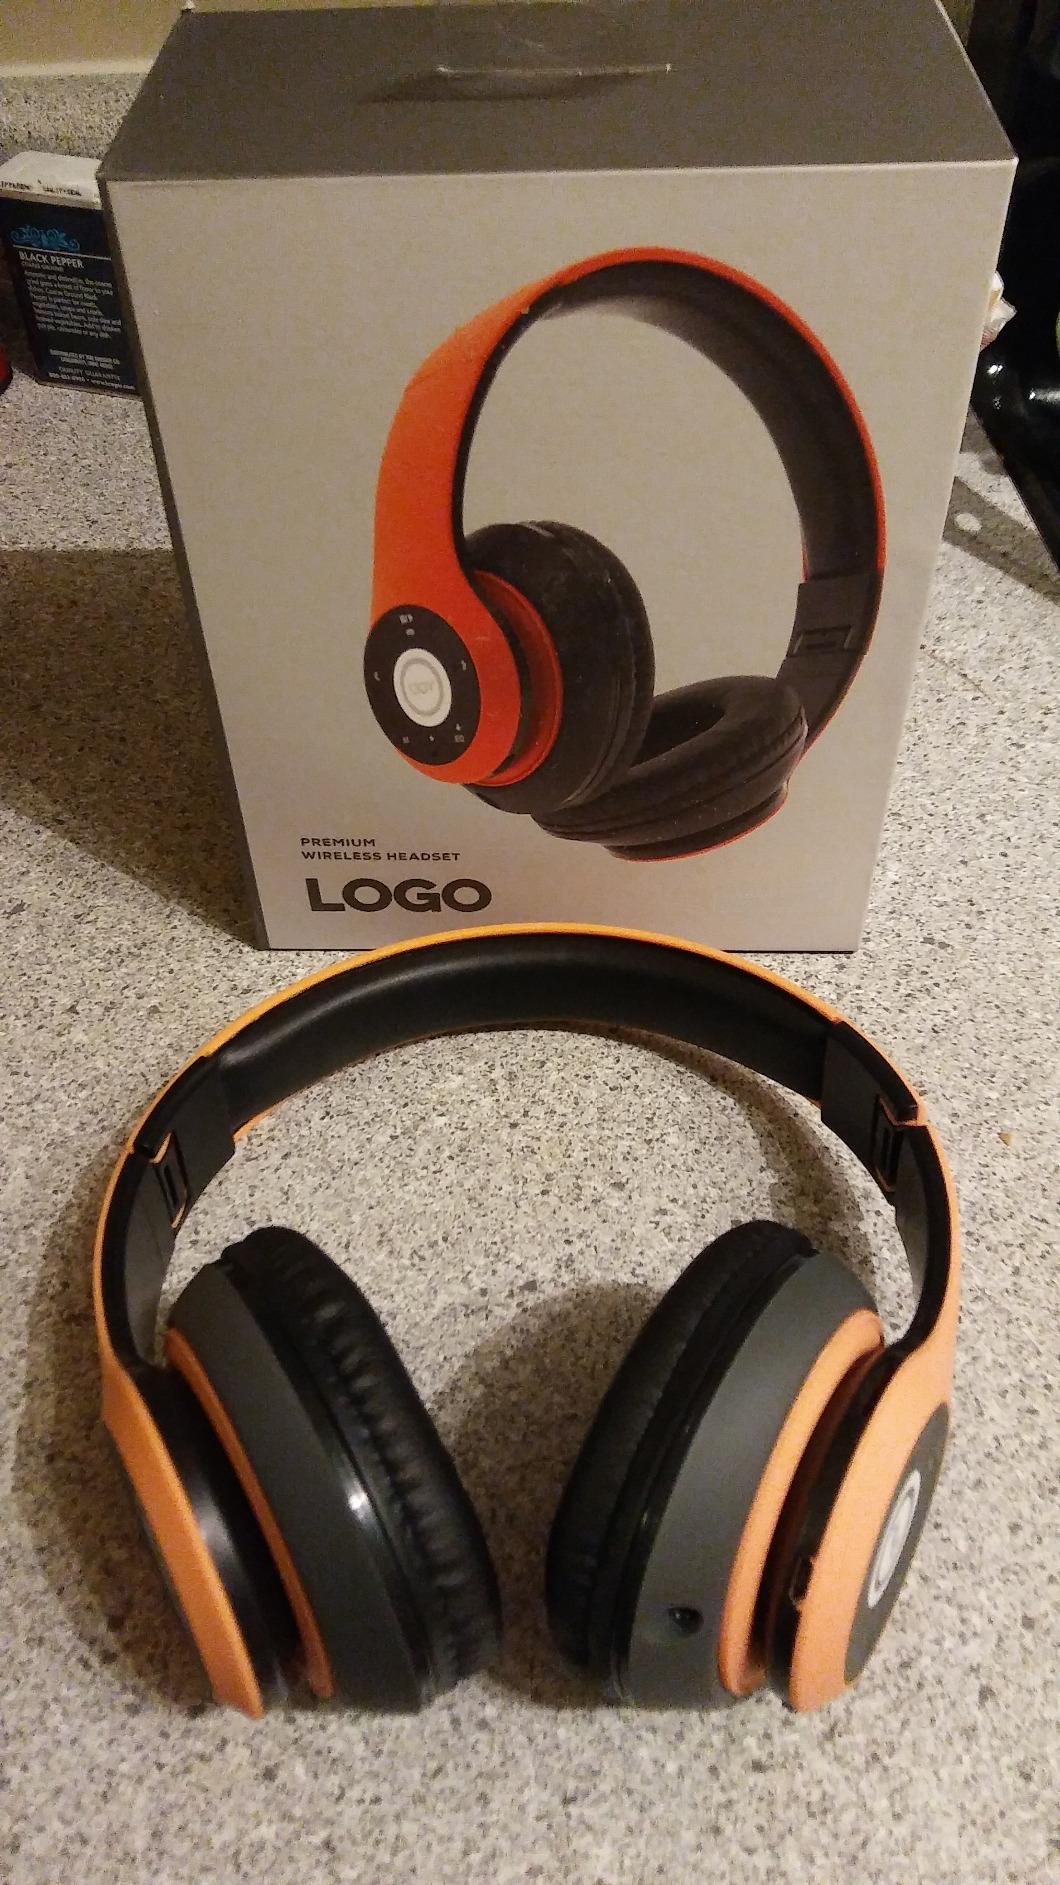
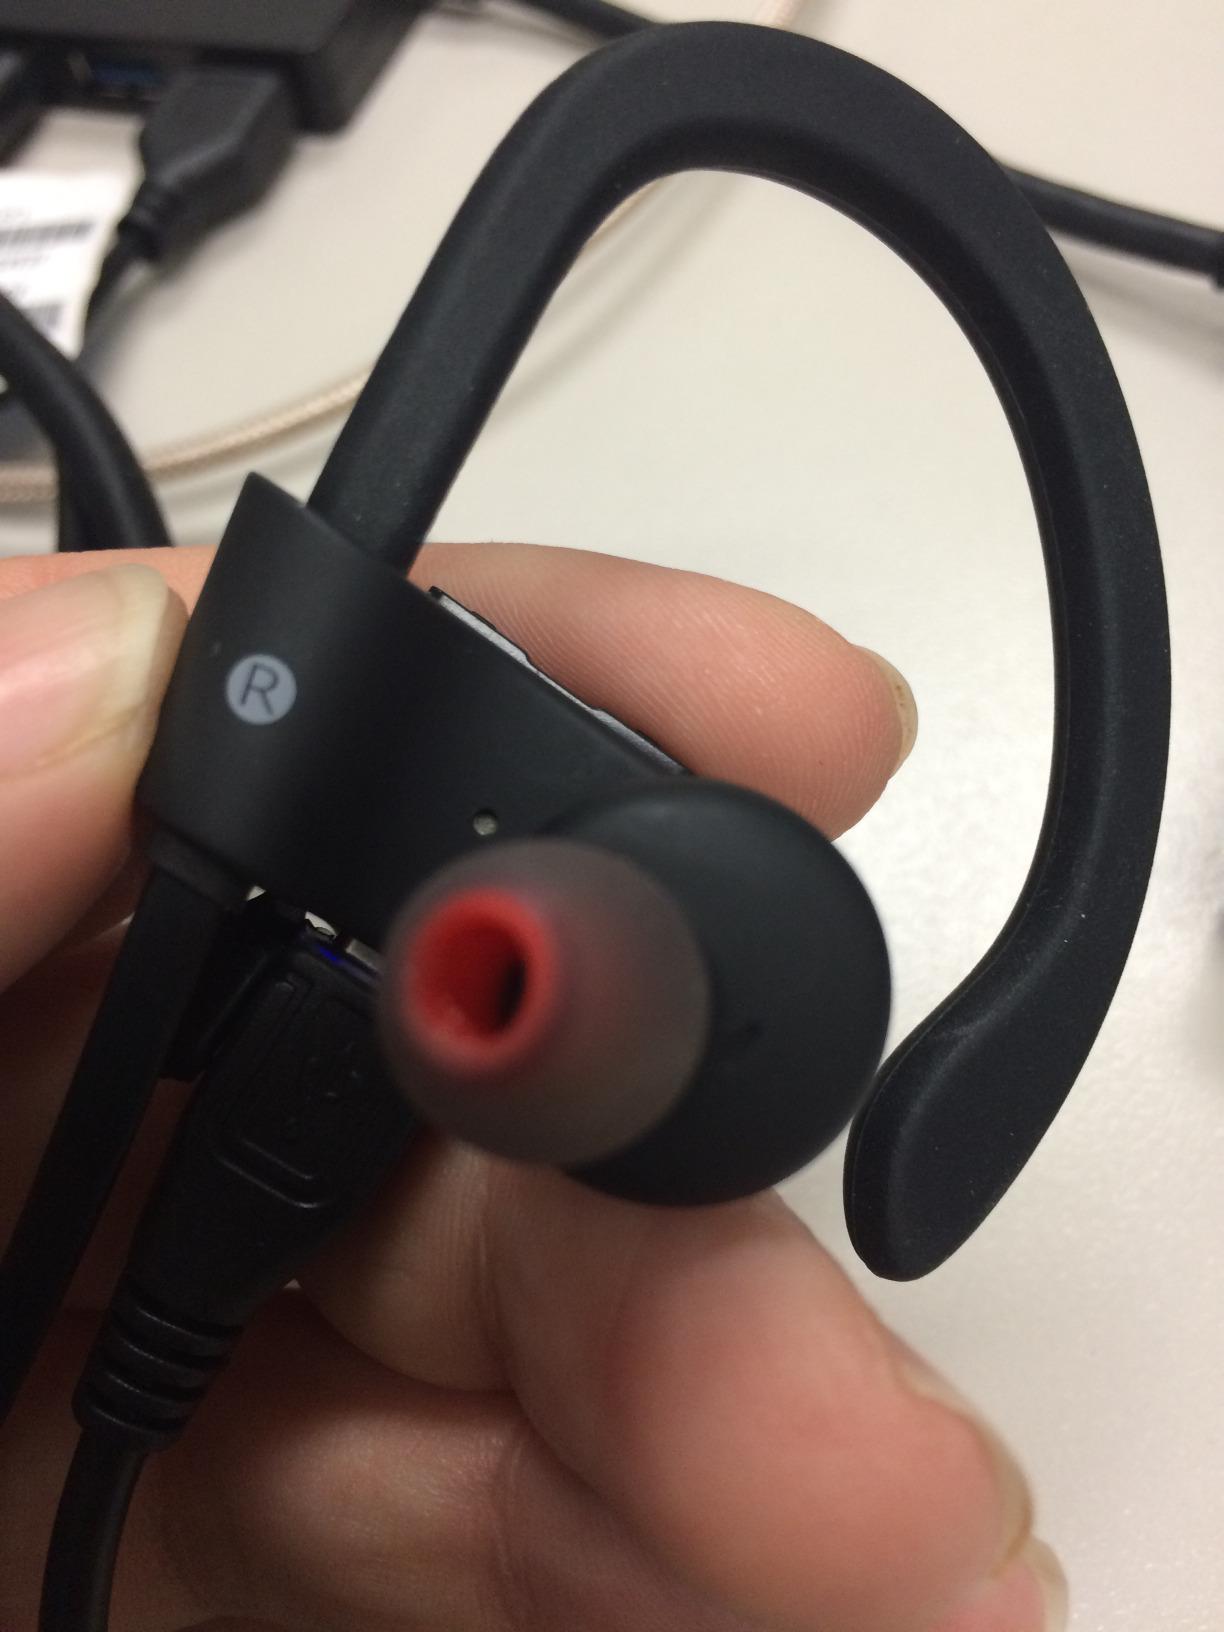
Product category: headphones
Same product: no